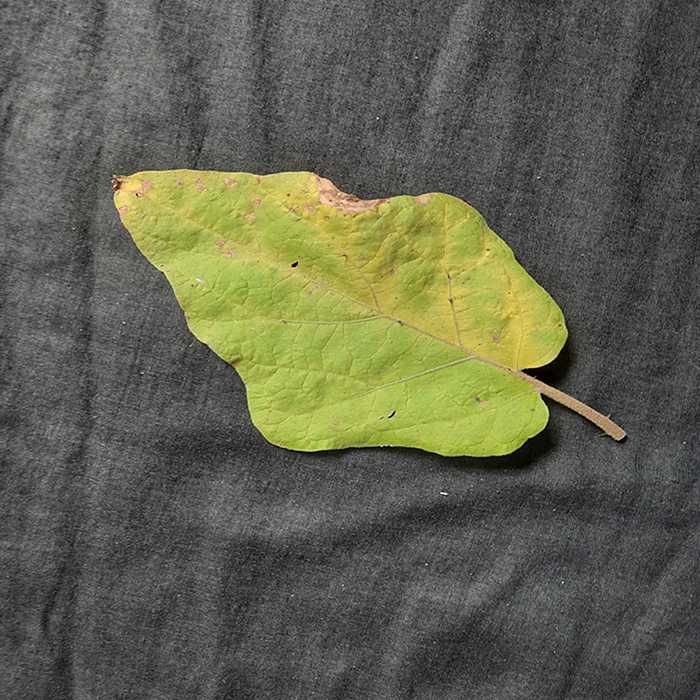
Plant: Eggplant
Label: Eggplant verticillium wilt